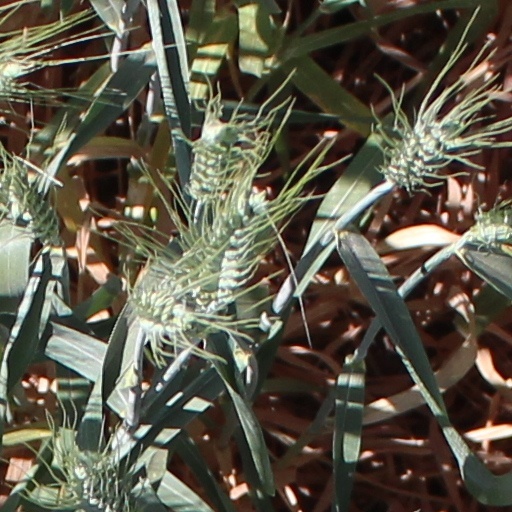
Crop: wheat